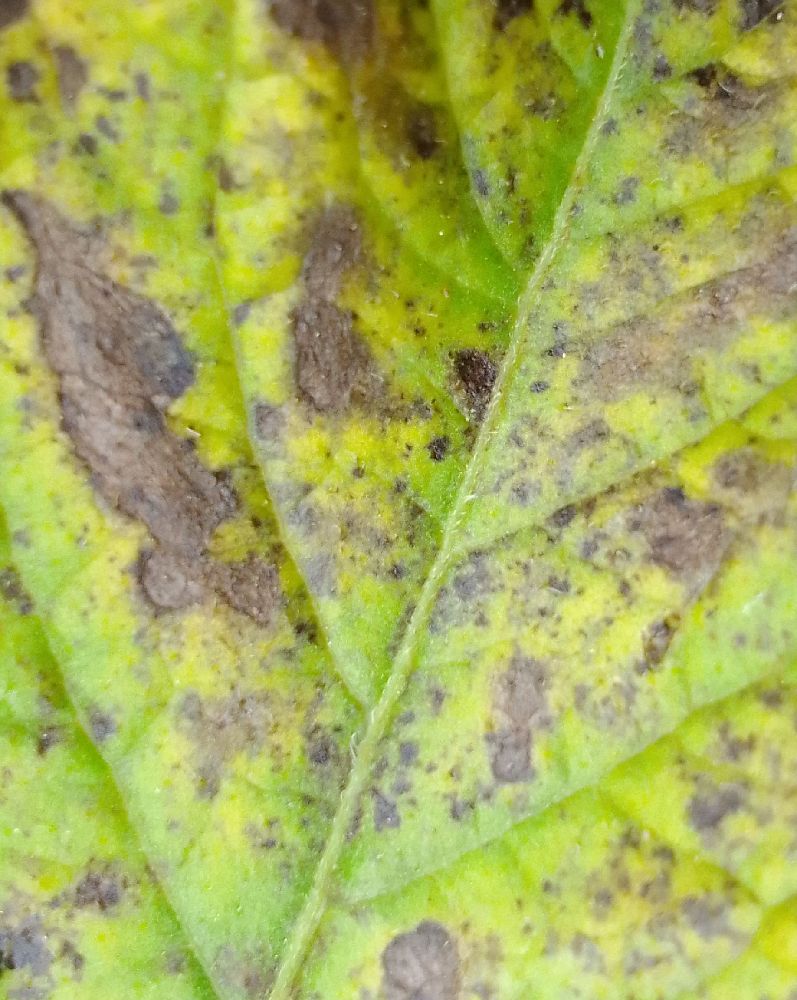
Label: Early blight